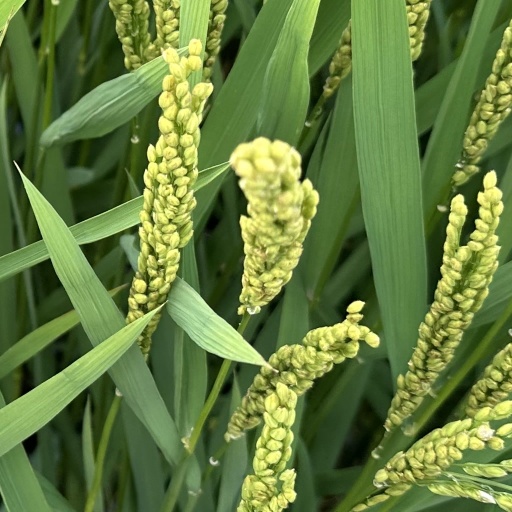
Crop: rice